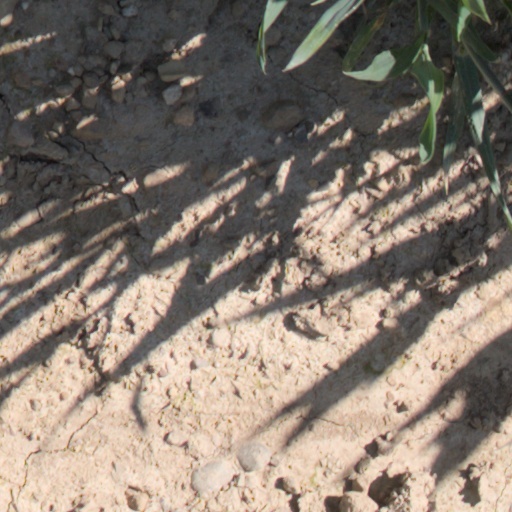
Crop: wheat